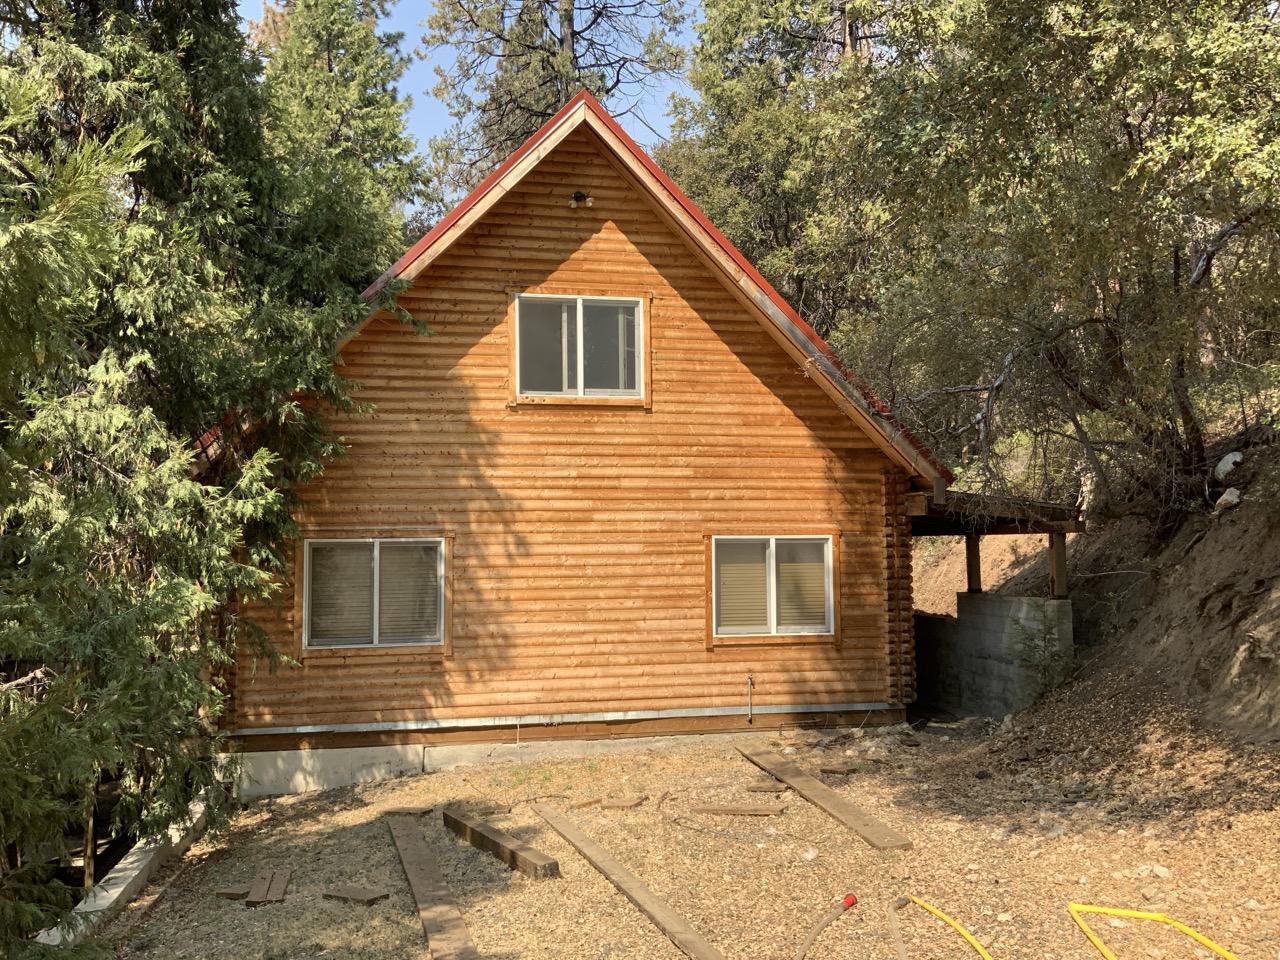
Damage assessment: no_damage